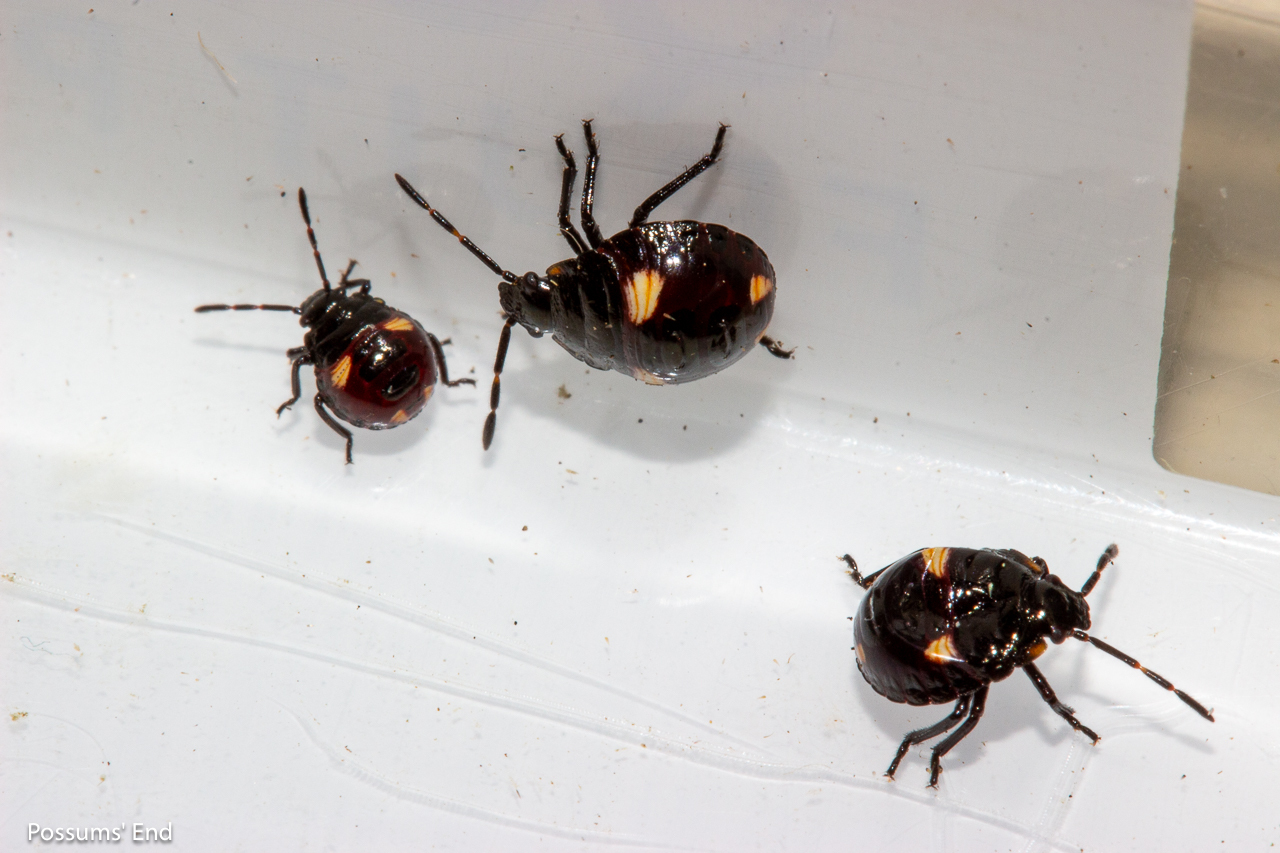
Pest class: stink_bug